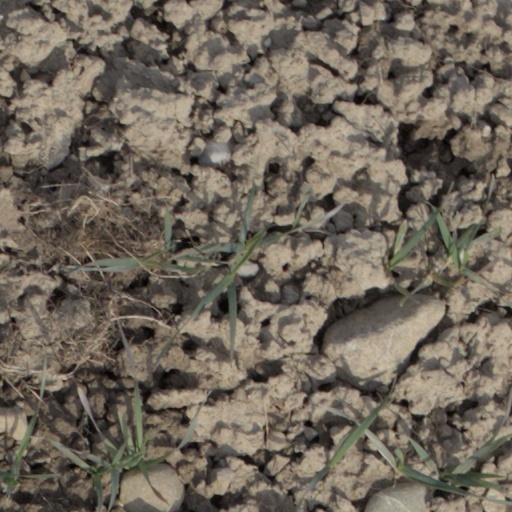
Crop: wheat